Turkic migration

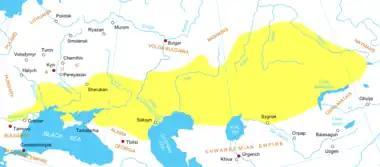
Cuman–Kipchak confederation in Eurasia circa 1200

The relationship and origins of the Cumans and Kipchaks is uncertain. Probably, Cumans and Kipchaks had originally been two distinct Turkic peoples who joined one same confederation, with Cumans constituting the western part and Kipchaks the eastern part. According to Rashid al-Din Hamadani, writing much later in the Ilkhanate, "Kipchak" is derived from a Turkic word which means 'hollow rotted out tree'. Cuman may be derived from the Turkic word , which means 'pale' or 'yellow". Some scholars associate the Cumans-Kipchaks with the Kankalis. The Kipchaks might have been mentioned as Turk-Kibchak in the 8th century Moyun Chur inscription, though this was uncertain as only the letters 𐰲𐰴 (čq *"čaq"?) were readable on the damaged inscription; they were first definitely mentioned in the 9th century by Ibn Khordadbeh, who placed them next to the Toquz Oghuz, while Al-Biruni claimed that the Qun were further east of them. Habash al-Hasib al-Marwazi writes that the Qun came from the lands of Cathay which they fled from in fear of the Khitans. This may have been what the Armenian chronicler Matthew of Edessa was referring to when he recounted Pale Ones being driven out by the people of the Snakes, whom Golden identified as a Mongolic or para-Mongolic people known as in Arabic, in Old Turkic, and "Kumo Xi" in Chinese language.